NASCAR 2001

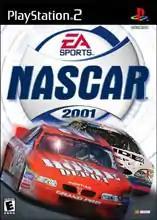
North American PlayStation 2 cover art featuring the cars of Tony Stewart and Jeff Burton

NASCAR 2001 is a racing simulator video game for PlayStation and PlayStation 2, and the fourth game in the EA Sports's "NASCAR" series, following "NASCAR 2000".